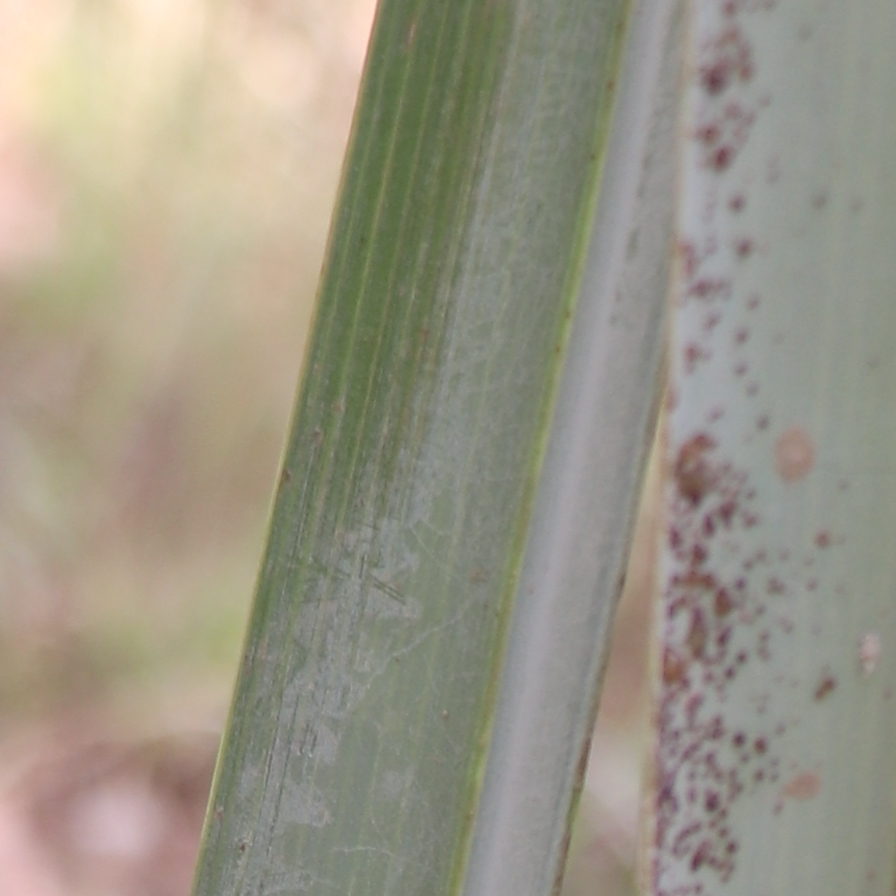
Label: Honey